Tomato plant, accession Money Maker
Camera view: bottom (45 deg); turntable rotation: 240 degrees
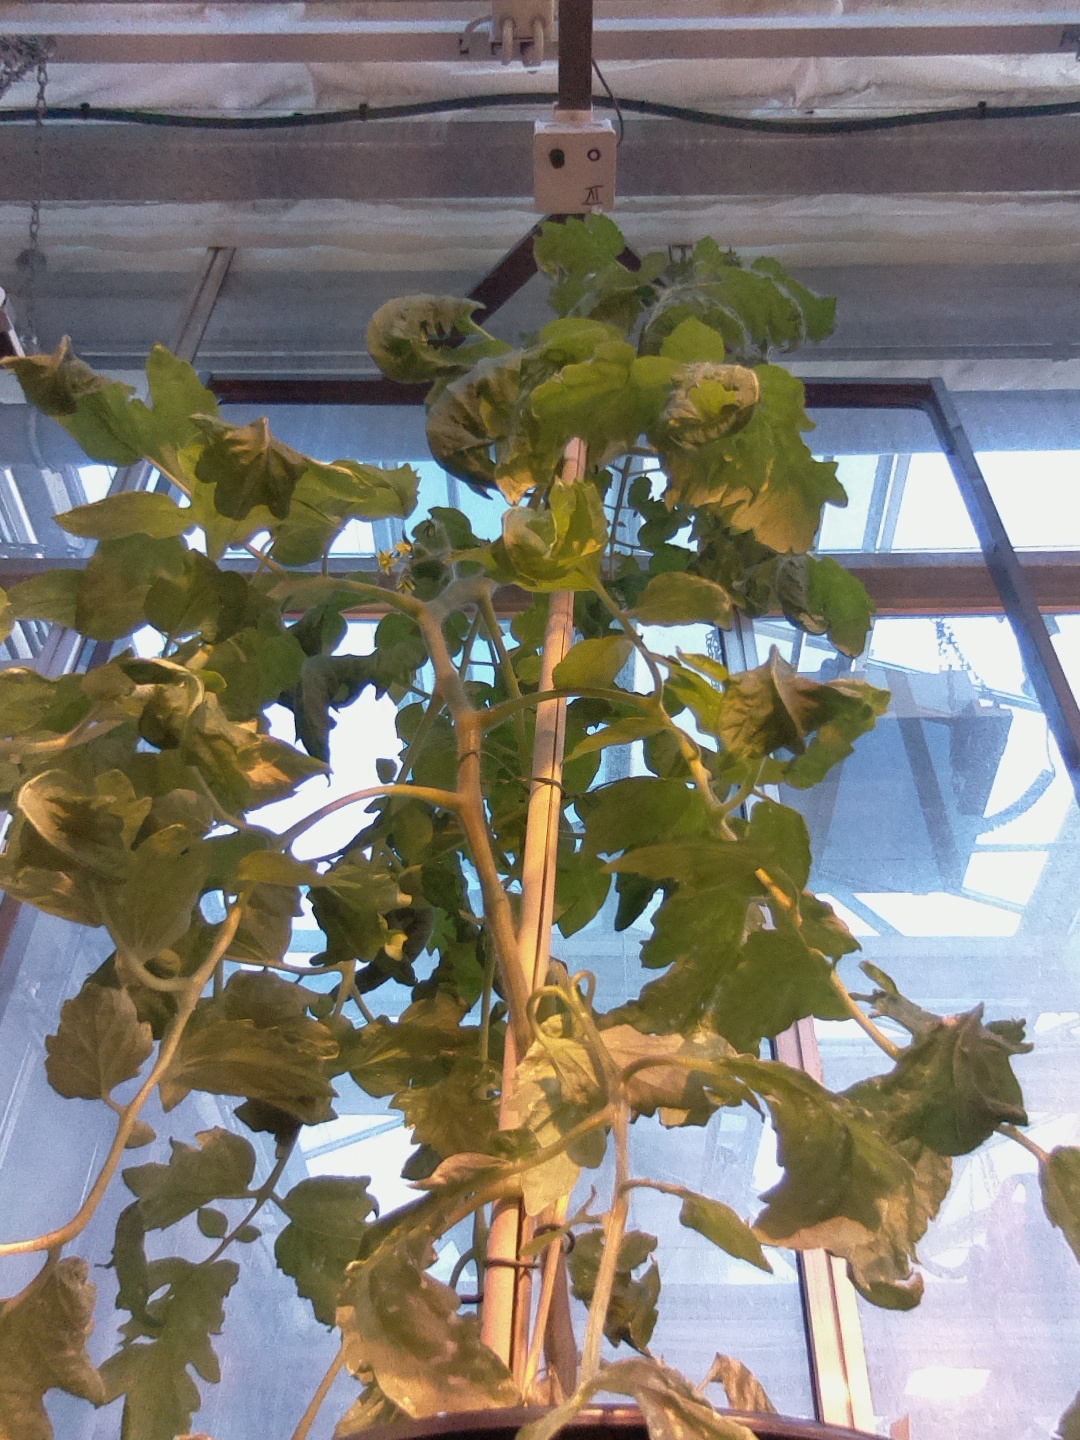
BBCH growth stage 63: 30%-40% of flowers open